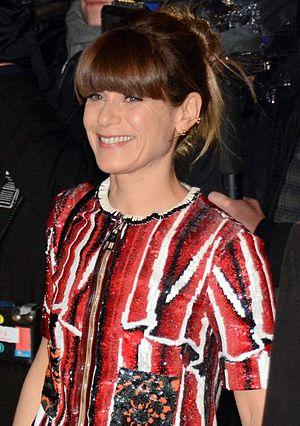
Marina Foïs à la cérémonie des César
Papa ou Maman est une comédie française réalisée par Martin Bourboulon, sortie en 2015.
Orage est un film dramatique français écrit et réalisé par Fabrice Camoin, sorti en 2015.